Alexander III of Russia

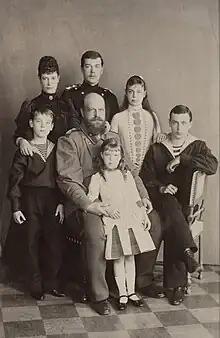
Alexander III with his wife and their children

In disposition, Alexander bore little resemblance to his soft-hearted, liberal father, and still less to his refined, philosophic, sentimental, chivalrous, yet cunning great-uncle Emperor Alexander I. Although an enthusiastic amateur musician and patron of the ballet, Alexander was seen as lacking refinement and elegance. Indeed, he rather relished the idea of being of the same rough texture as some of his subjects. His straightforward, abrupt manner savoured sometimes of gruffness, while his direct style of expression matched his rough-hewn, immobile features and somewhat sluggish movements. His education was not such as to soften these peculiarities.